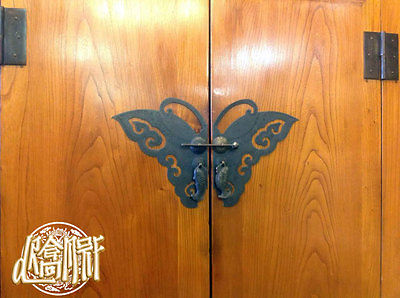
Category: cabinet